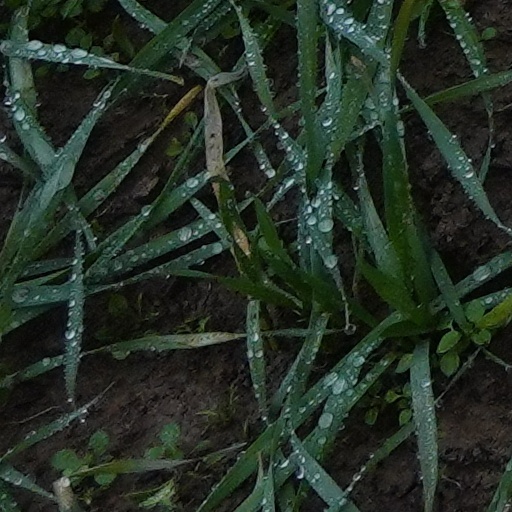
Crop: wheat